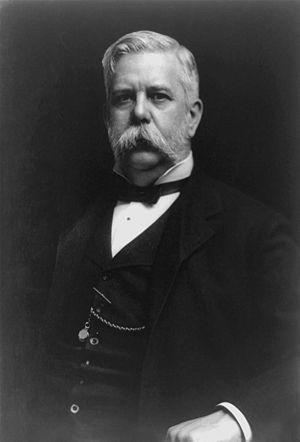
Westinghouse Electric Company est une entreprise américaine, fondée par George Westinghouse en 1886. Elle a été rachetée en 2006 par la firme japonaise Toshiba et s'est spécialisée dans le nucléaire.
La guerre des courants est une controverse technique et industrielle qui s'est déroulée aux États-Unis, à la fin des années 1880. Elle est centrée sur l'opposition de Thomas Edison, partisan de l'utilisation du courant continu pour le transport et la distribution d'électricité, envers George Westinghouse et Nikola Tesla, promoteurs de l'utilisation du courant alternatif.
George Westinghouse, né le 6 octobre 1846 à Central Bridge dans l'État de New York et mort le 12 mars 1914 à New York, était un ingénieur et entrepreneur américain, principalement connu de nos jours pour la société de matériel électrique qui porte son nom. Ami de Nikola Tesla, et l'un des principaux concurrents de Thomas Edison lors des débuts de l'électricité aux États-Unis, il est également reconnu pour ses contributions dans les domaines du chemin de fer et du téléphone.
Mars